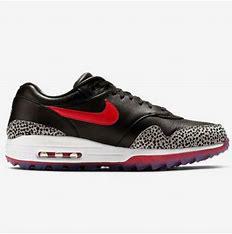
Brand: Nike
Model: Air Max 1 G